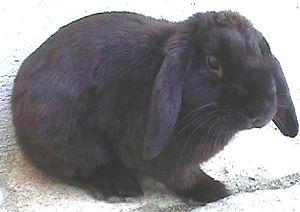
Photo de mon lapin bélier nain, ""Pilette"". (RexGeet) RexGeet"
Le lapin bélier, ou lope, est une variété de lapin domestique, se distinguant principalement des autres par ses oreilles tombantes. Sa fourrure est soyeuse et assez dense, ce qui donne souvent à l'animal une apparence de peluche trapue.